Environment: real
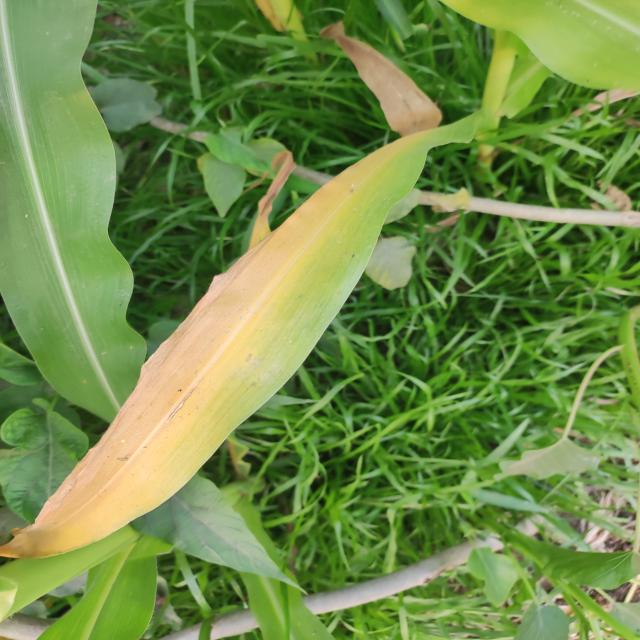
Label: potassium_deficiency